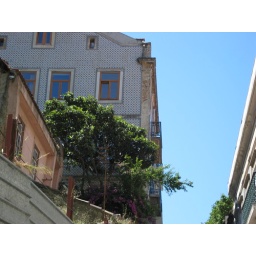
lisbon sky and tiles, near castle